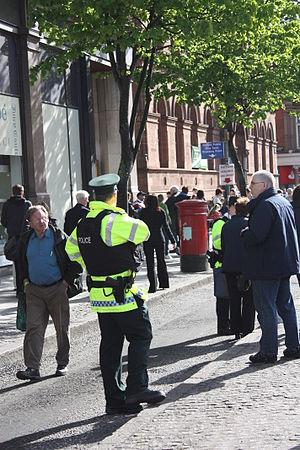
Le Service de police d'Irlande du Nord remplace en 2001 la Royal Ulster Constabulary. La situation politique en Ulster explique l'armement de tous ses personnels assermentés.